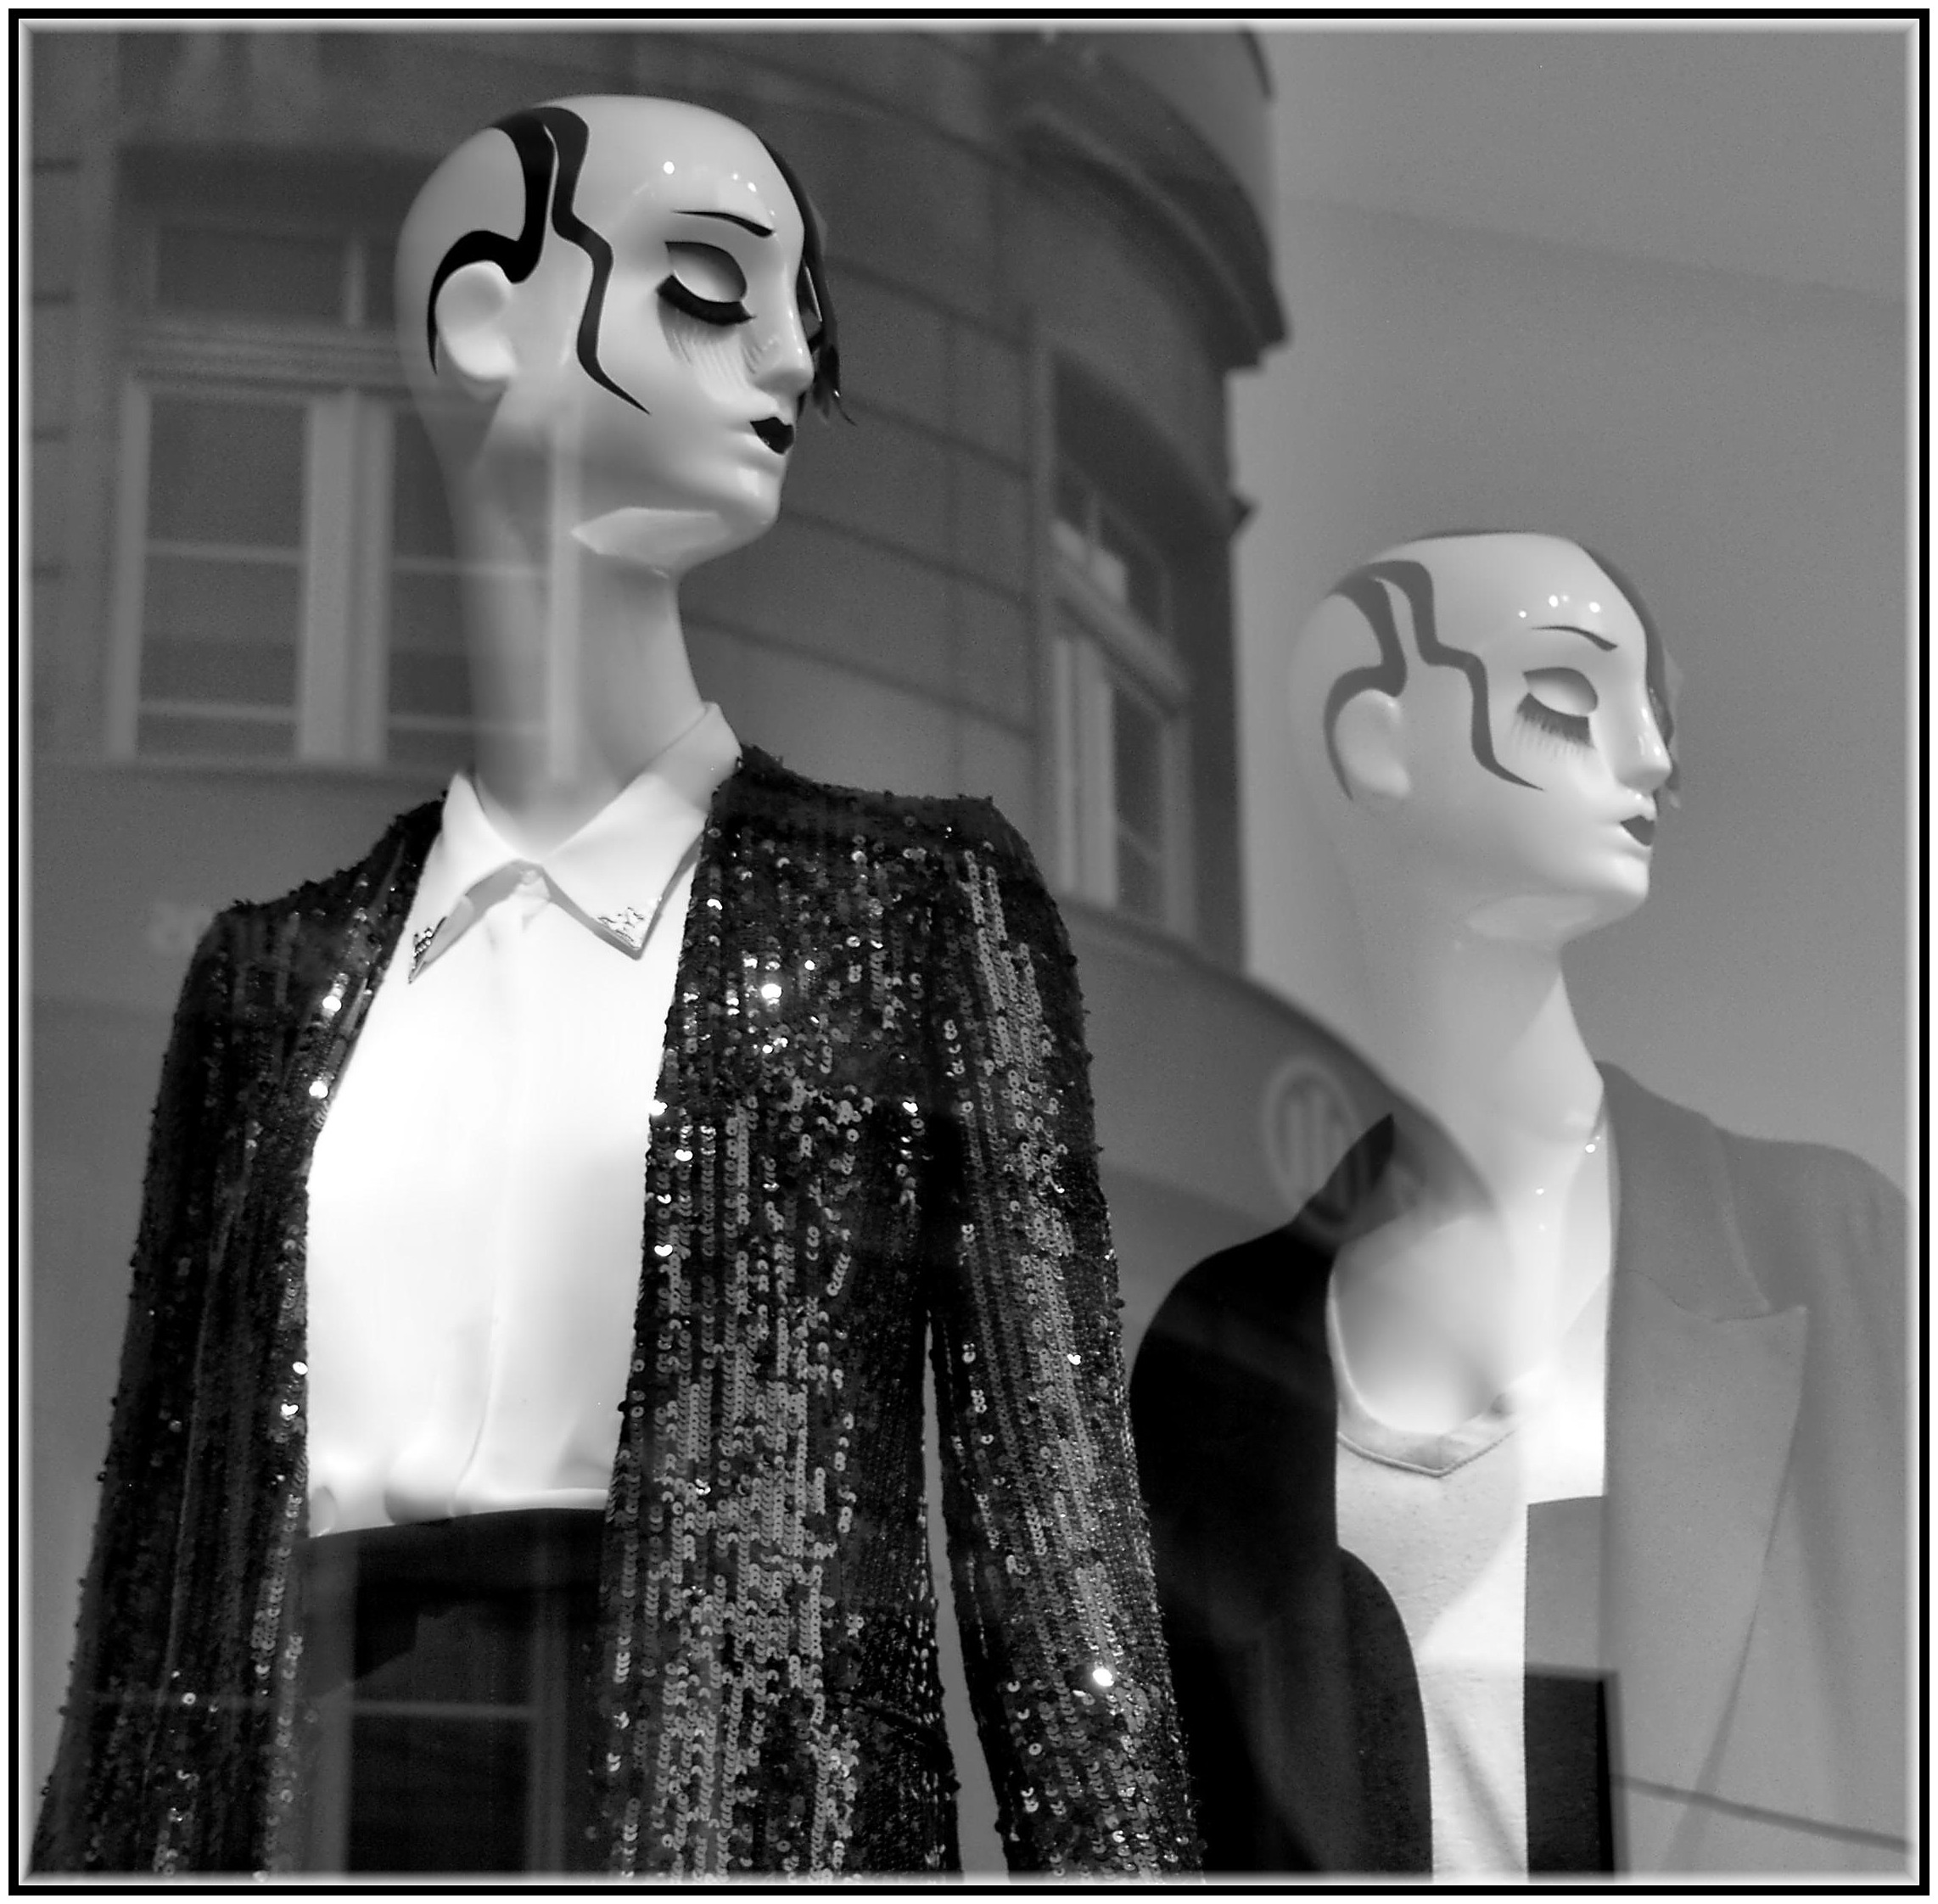
black and white, white, fashion, black, monochrome, gentleman, illustration, glasses, photograph, eyewear, photo shoot, monochrome photography, album cover, film noir, vision care